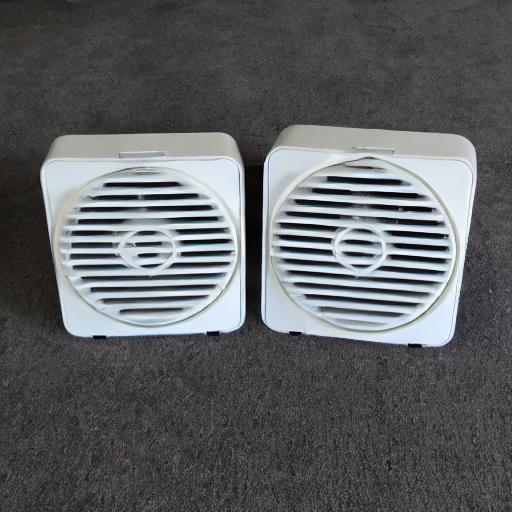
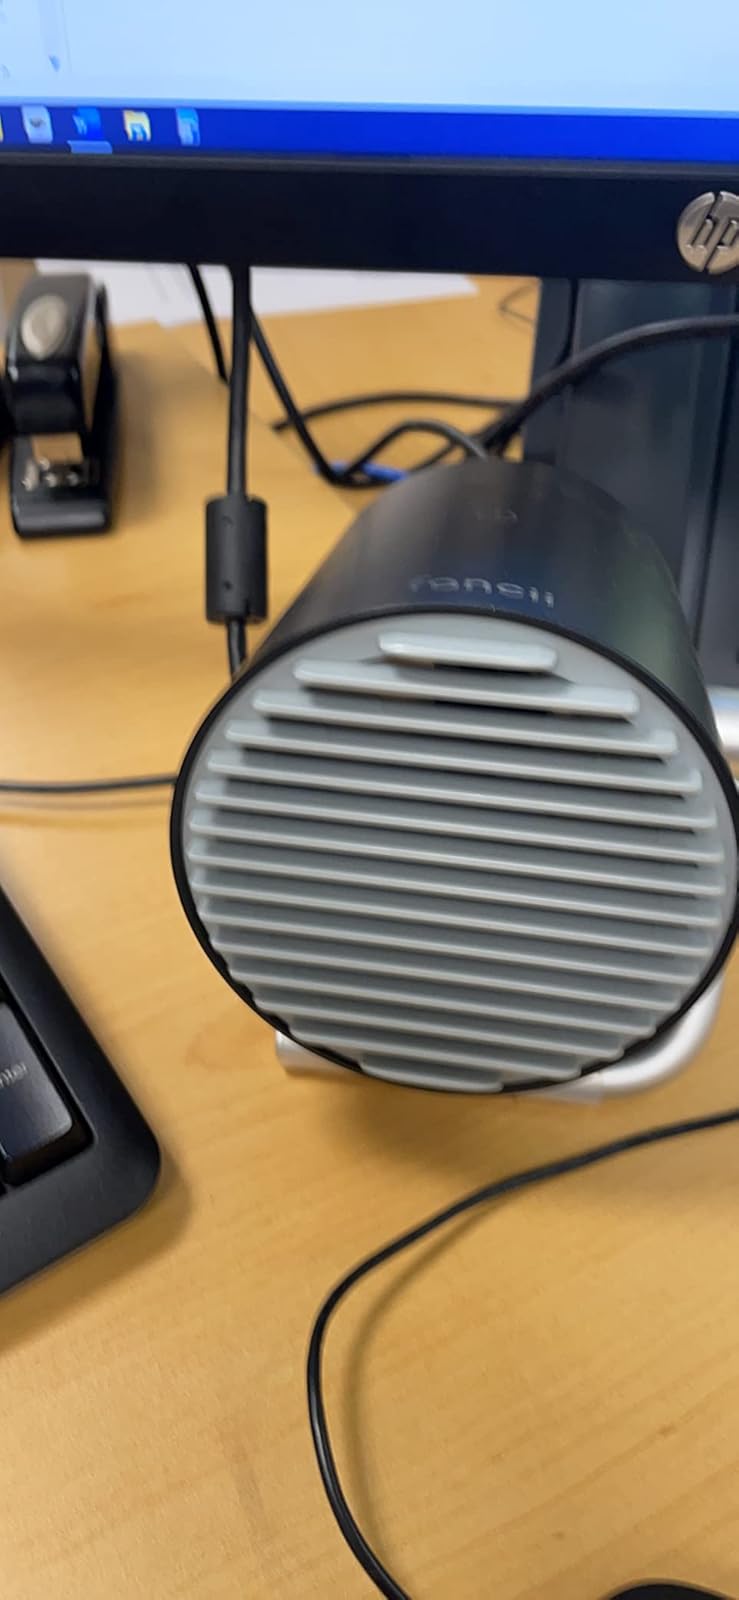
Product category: fan
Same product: no